UFIP

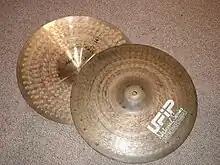
UFIP Natural Series 14" hi-hats

On January 6, 1931 four companies (Marradi-Benti, Zanchi & Biasei, Rosati Leopoldo and A. & B. Fratelli Tronci) founded a cooperative society called UFIP to stop the competition between cymbals manufacturers. In 1947 Zanchi left UFIP to start his own company, Zanchi (later spelled "Zanki"). In 1968 UFIP changed from a cooperative society to an actual production company.